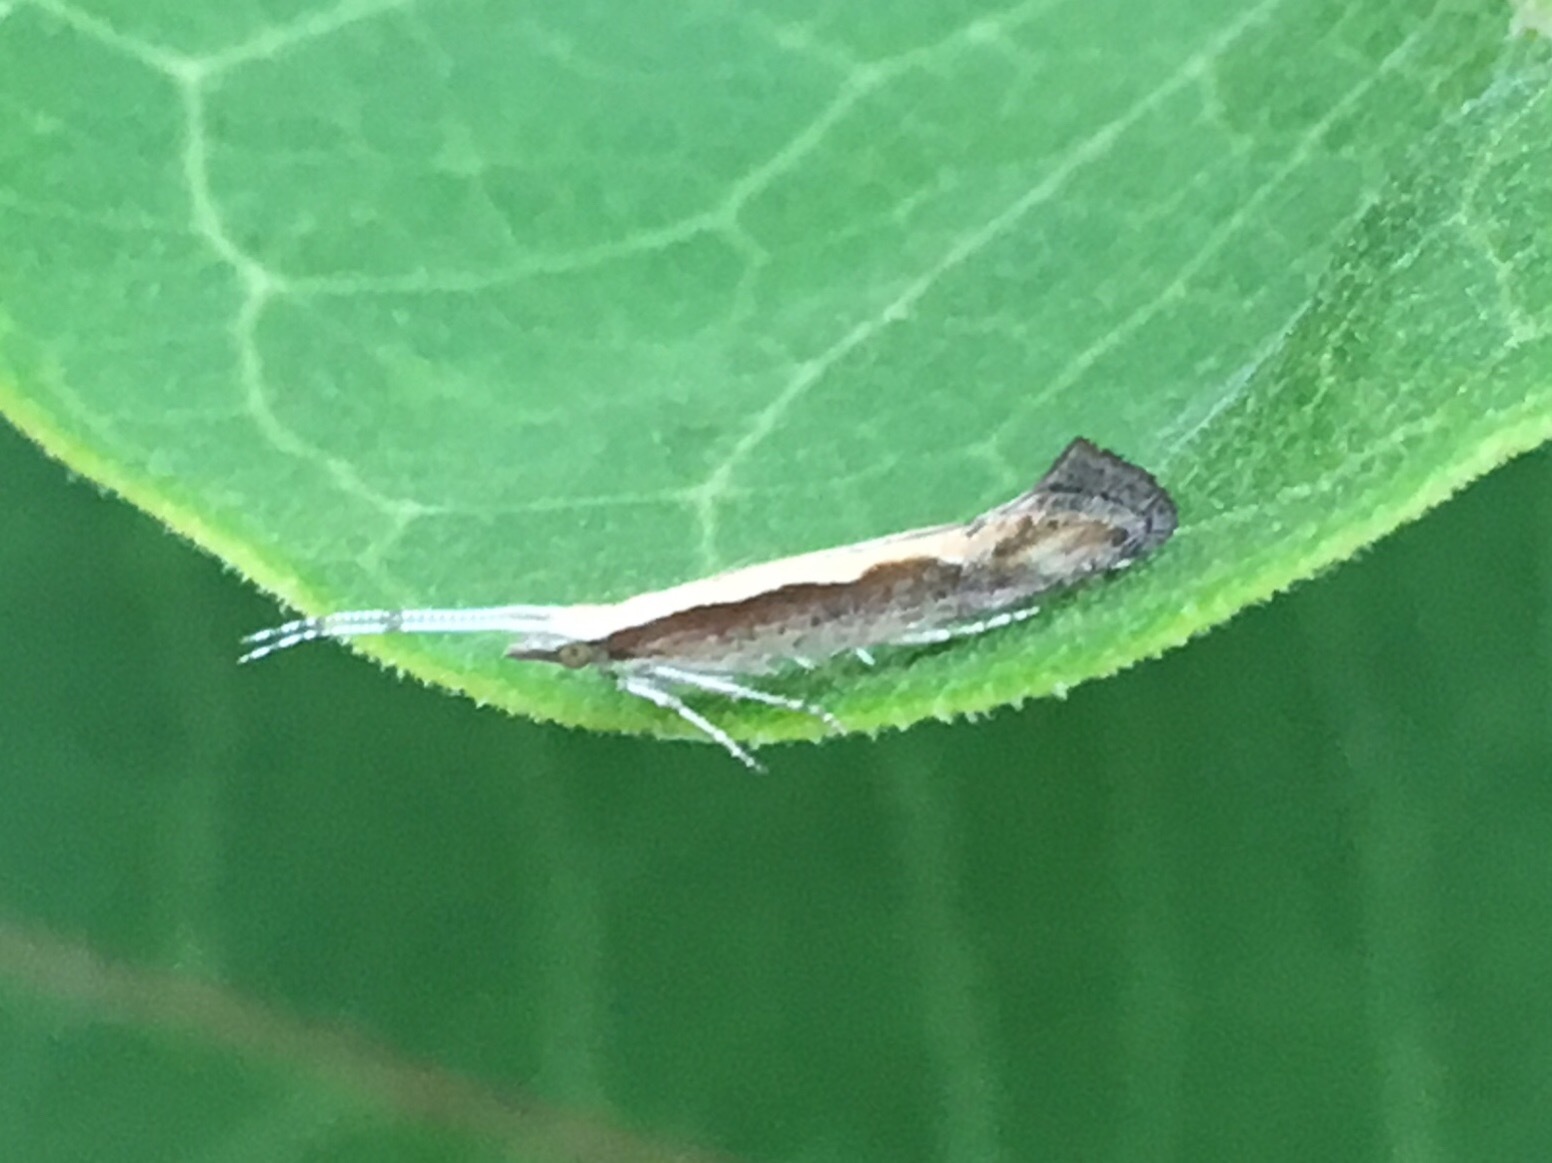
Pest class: diamondback_moth